Ryoji Sai

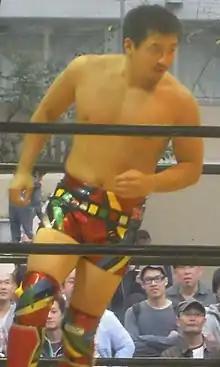

(born Choi Young-ii June 3, 1980) is a Korean professional wrestler, mixed martial artist and promoter who currently owns and operates Pro Wrestling Land's End, where he is a former All Asia Heavyweight Champion. He is best known for working for Pro Wrestling Zero1, where he is a former two-time World Heavyweight Champion.